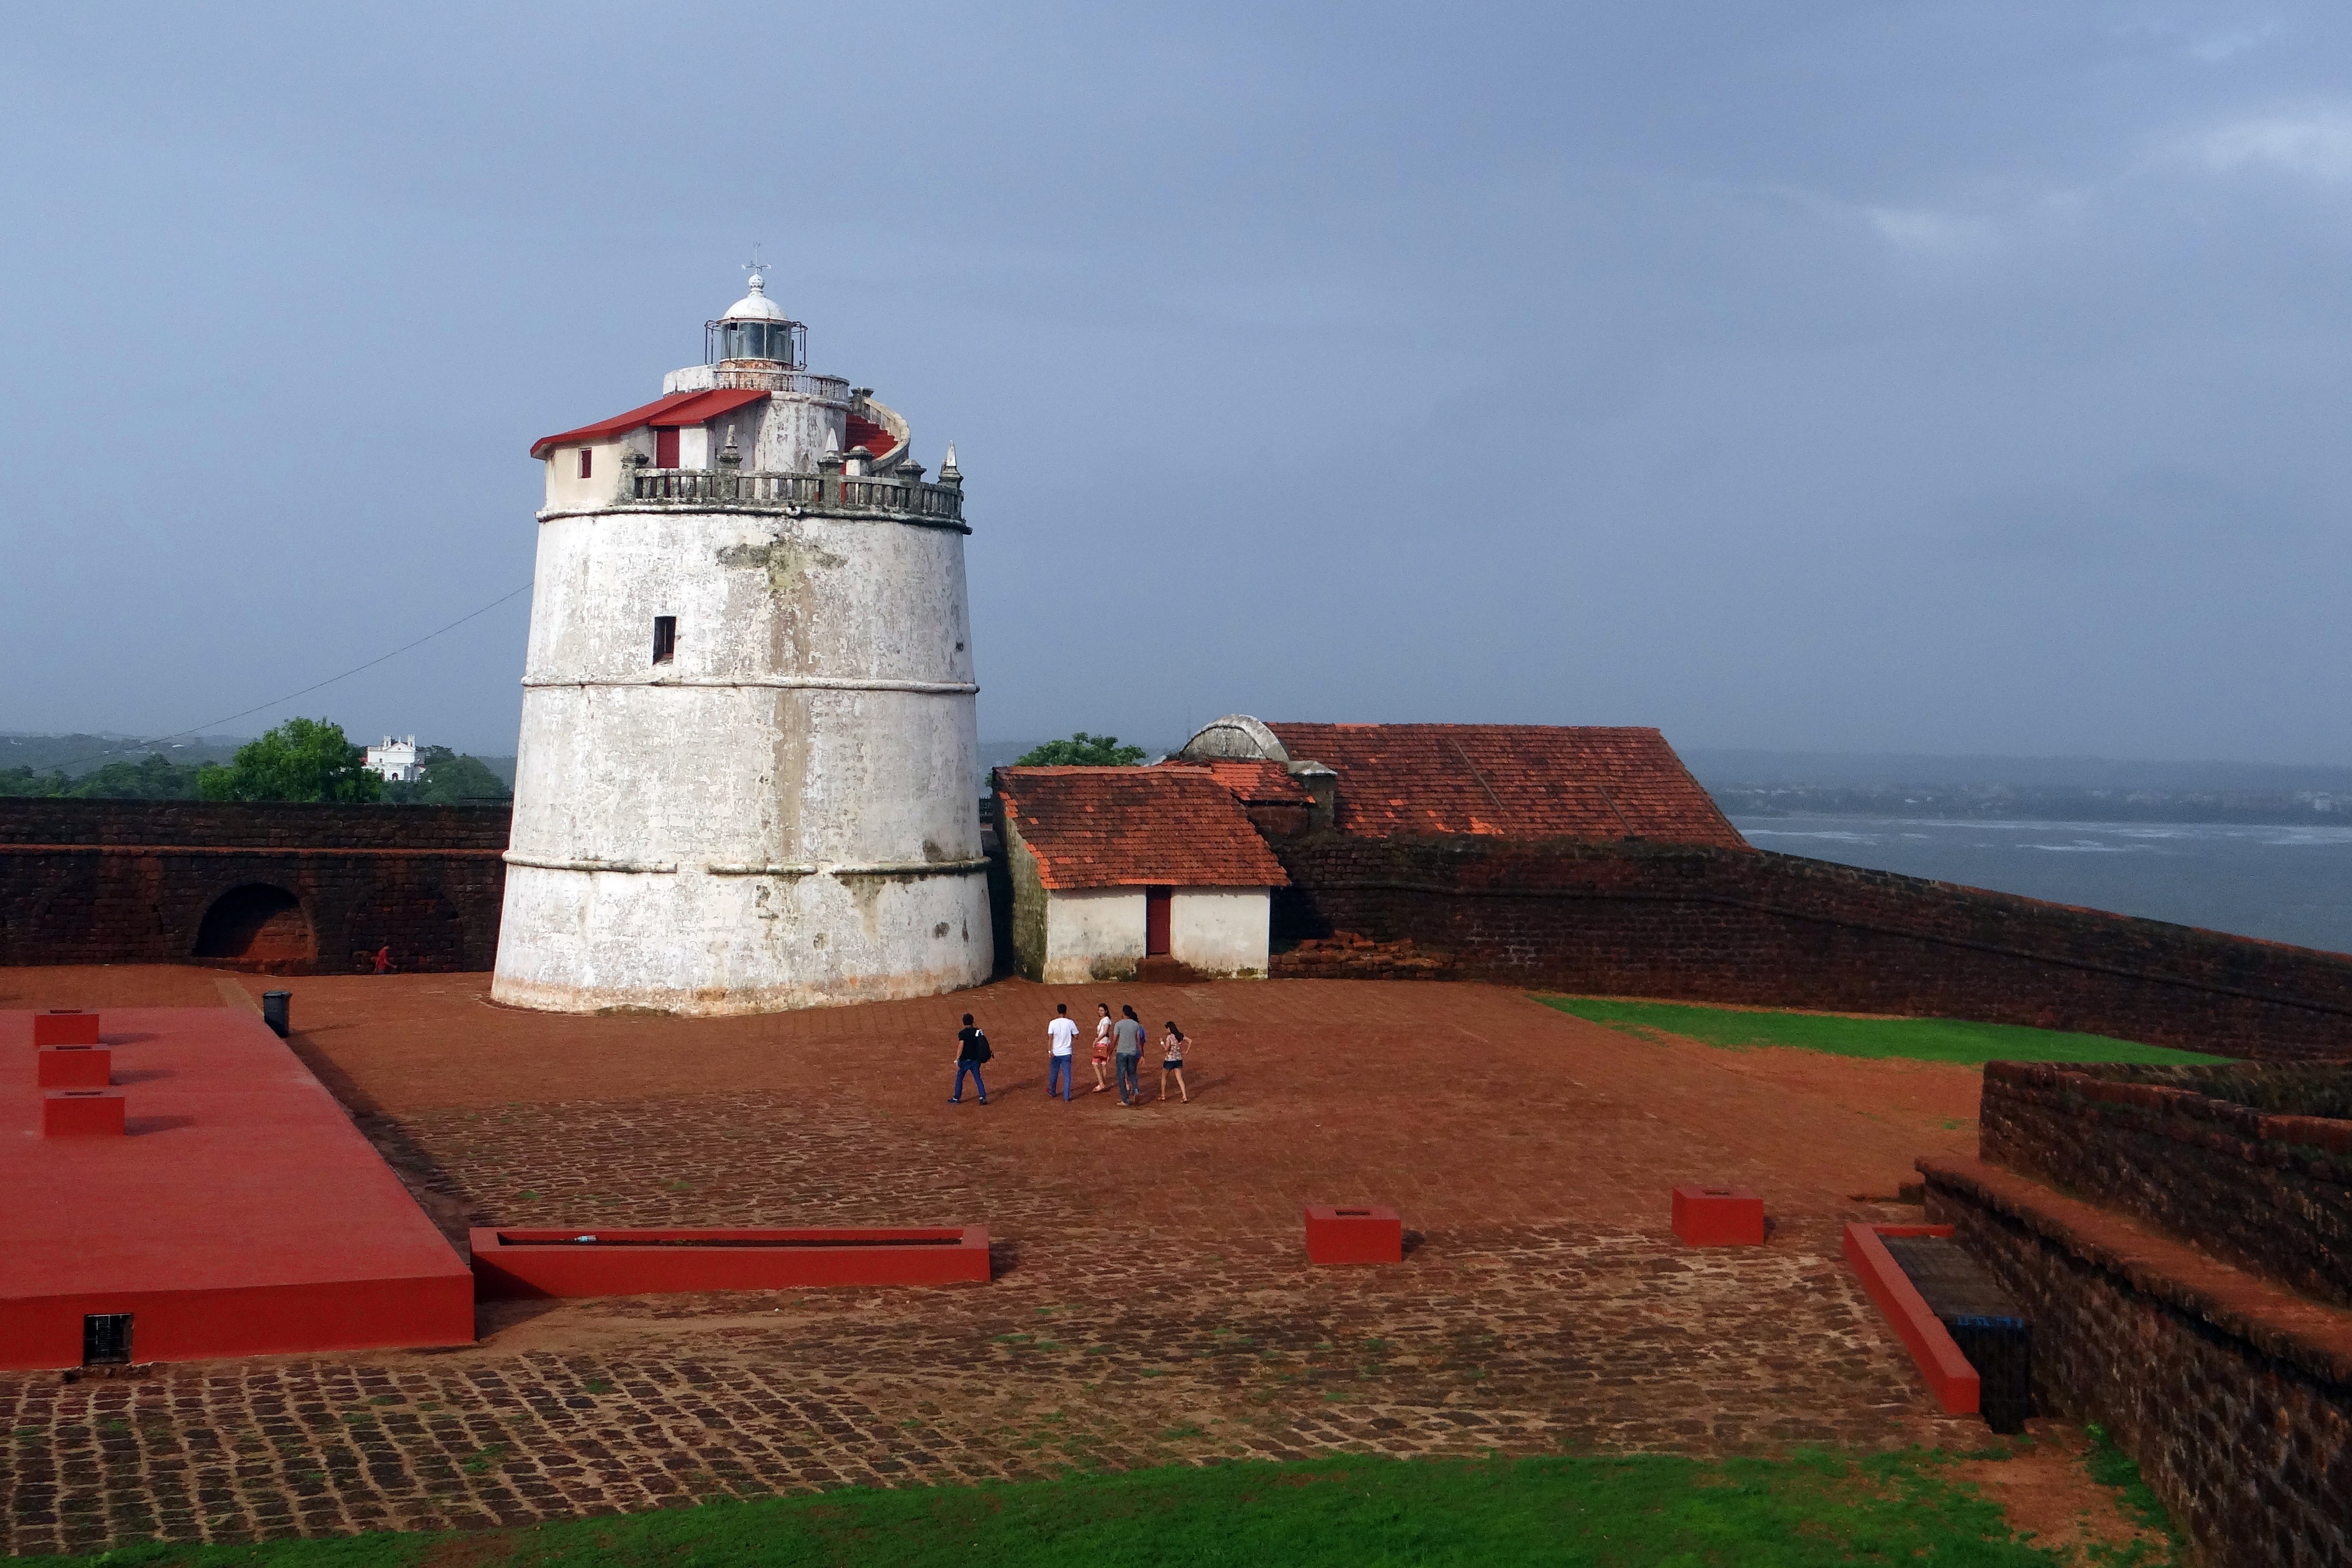
sea, coast, lighthouse, tower, fortification, india, goa, aguada, 17th century, aguada fort, portugese fort